Dave MacDonald

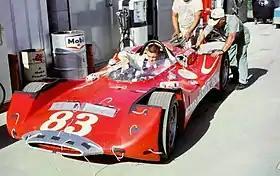
May 1964 – In an effort to release trapped air, Mickey Thompson cut fender channels in his full-bodied Indy cars before sending MacDonald out to run tuft tests

On March 21, 1964, MacDonald and co-driver Bob Holbert ran Shelby Cobra Daytona Coupe CSX2287 to the GT Class win (fourth overall) in the 12 Hours of Sebring, breaking Ferrari's 6-year win streak in the Grand Touring Division. On April 19, 1964, MacDonald won the Phoenix FIA National Open at Phoenix International Raceway in Shelby King Cobra-Lang Cooper CM/1/64. This was the debut outing for CM/1/64 and its first win.